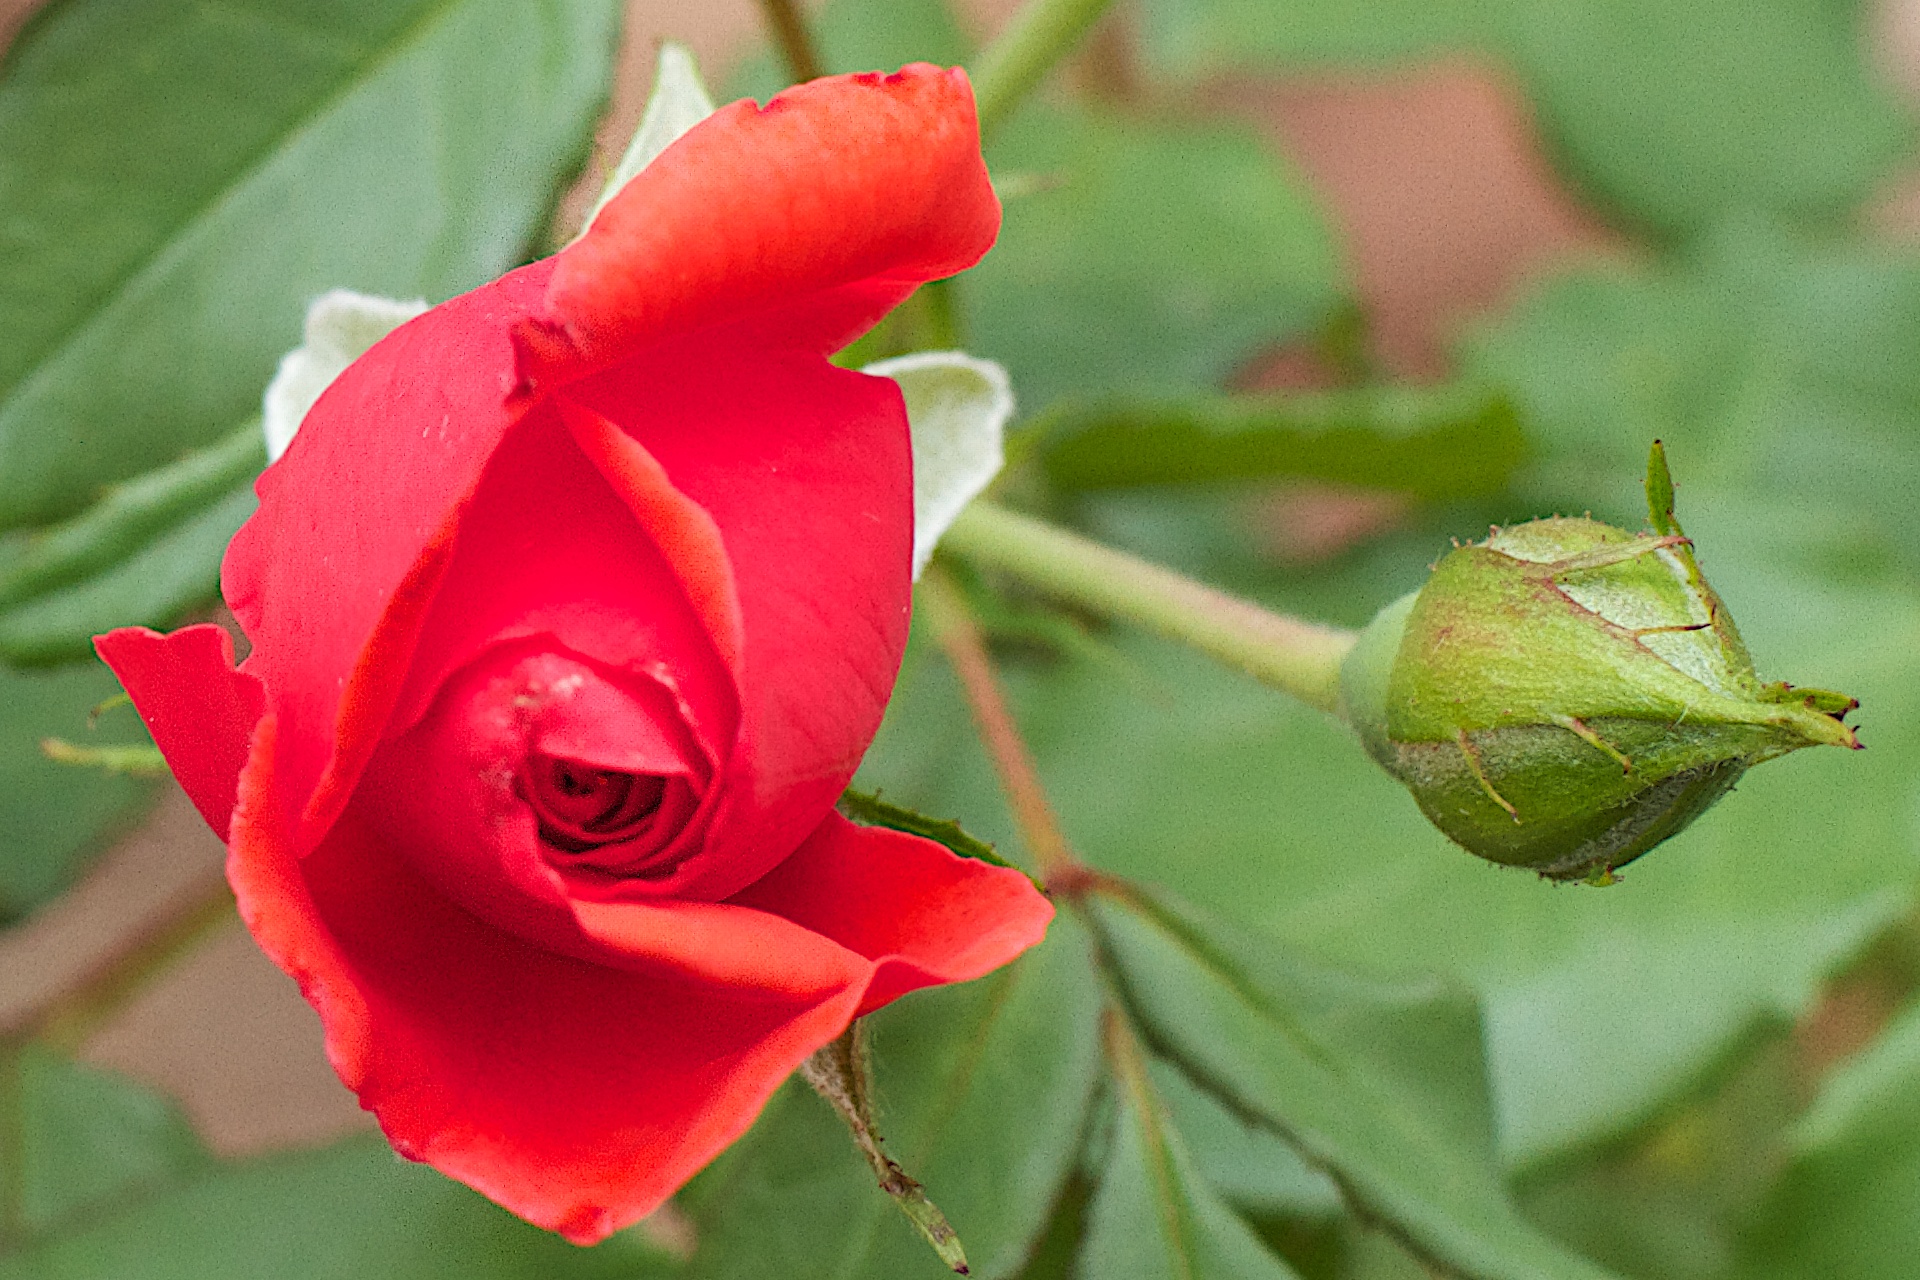
plant, leaf, flower, petal, rose, botany, flora, eyeball, floribunda, macro photography, flowering plant, garden roses, rose family, plant stem, land plant